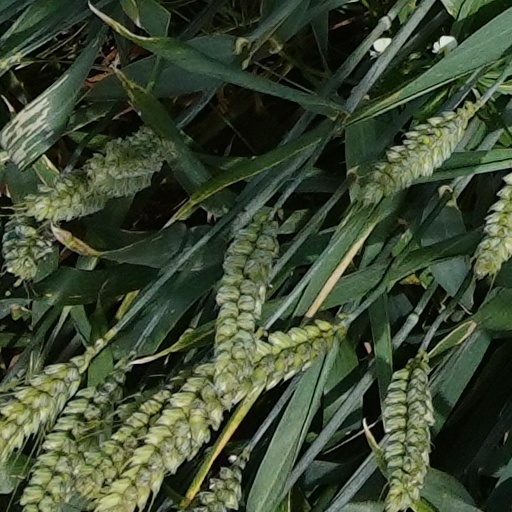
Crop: wheat